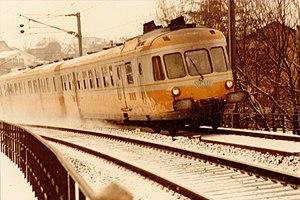
X 2720
Les X 2720 sont des rames à grand parcours à un seul moteur baptisées RGP1 et plus puissantes que les RGP2 de la série X 2700.
Les rames à grand parcours sont des éléments automoteurs diesel de la SNCF composés d'une motrice de type autorail et d'une remorque avec cabine de conduite, mises en service entre 1954 et 1960 pour effectuer des relations rapides et confortables sur de longues distances en parcourant des lignes non électrifiées.